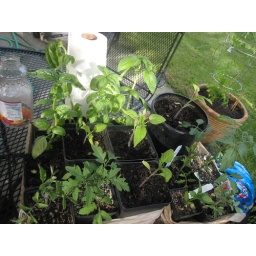
Our basil and tomato plants that can't go in the ground yet since it still might snow.